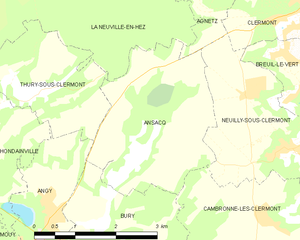
Ansacq est une commune française située dans le département de l'Oise en région Hauts-de-France. Ses habitants sont appelés les Ansacquois et les Ansacquoises.